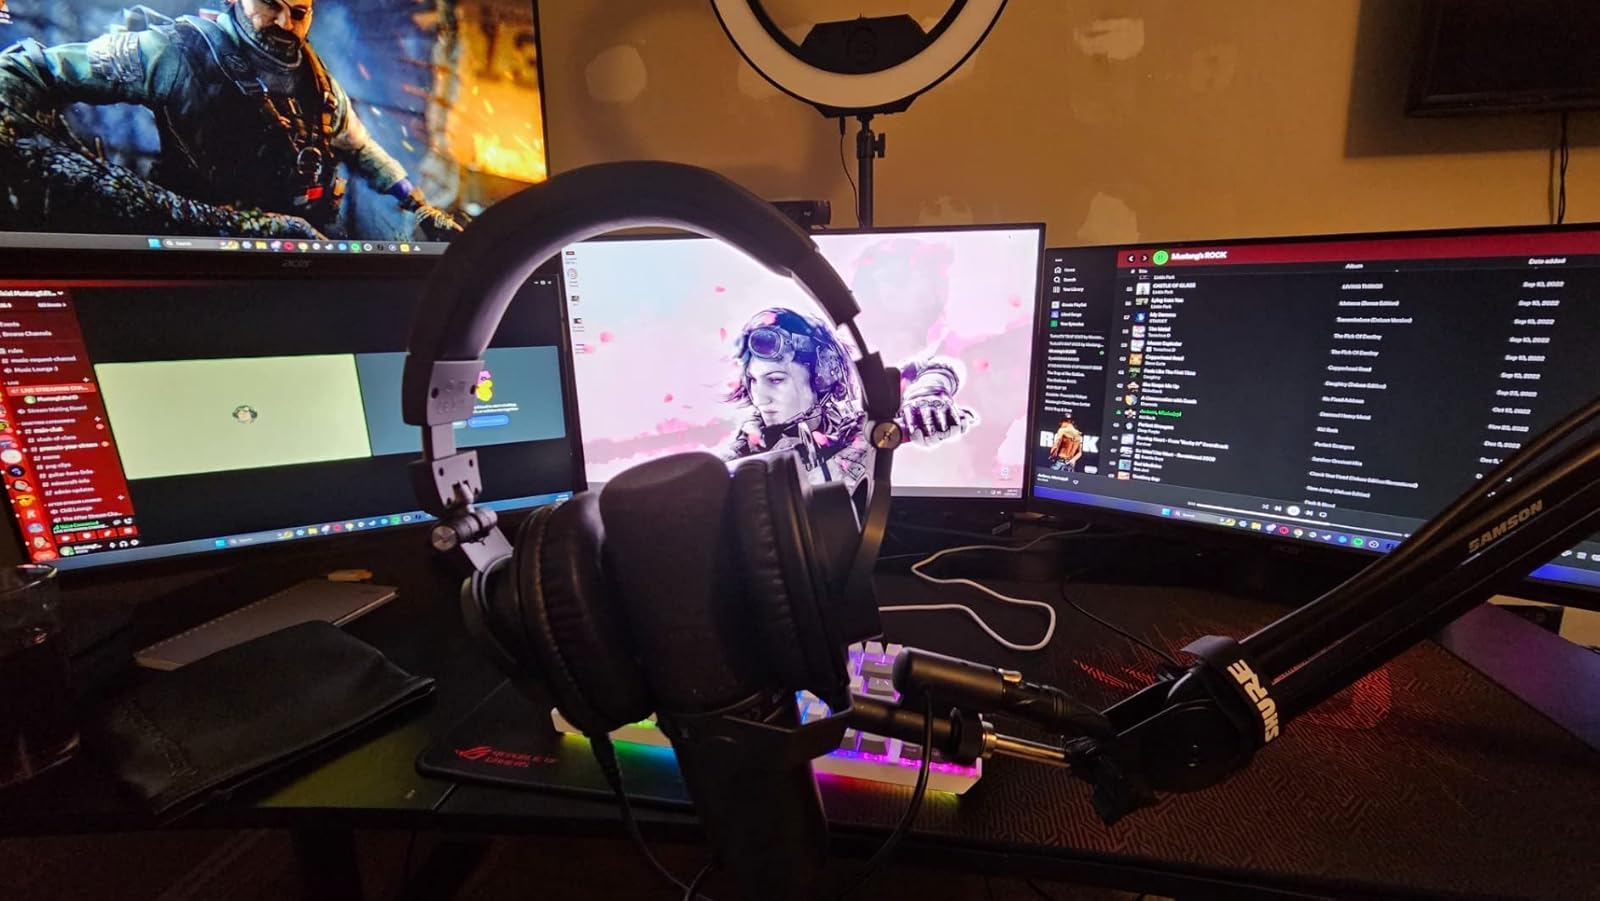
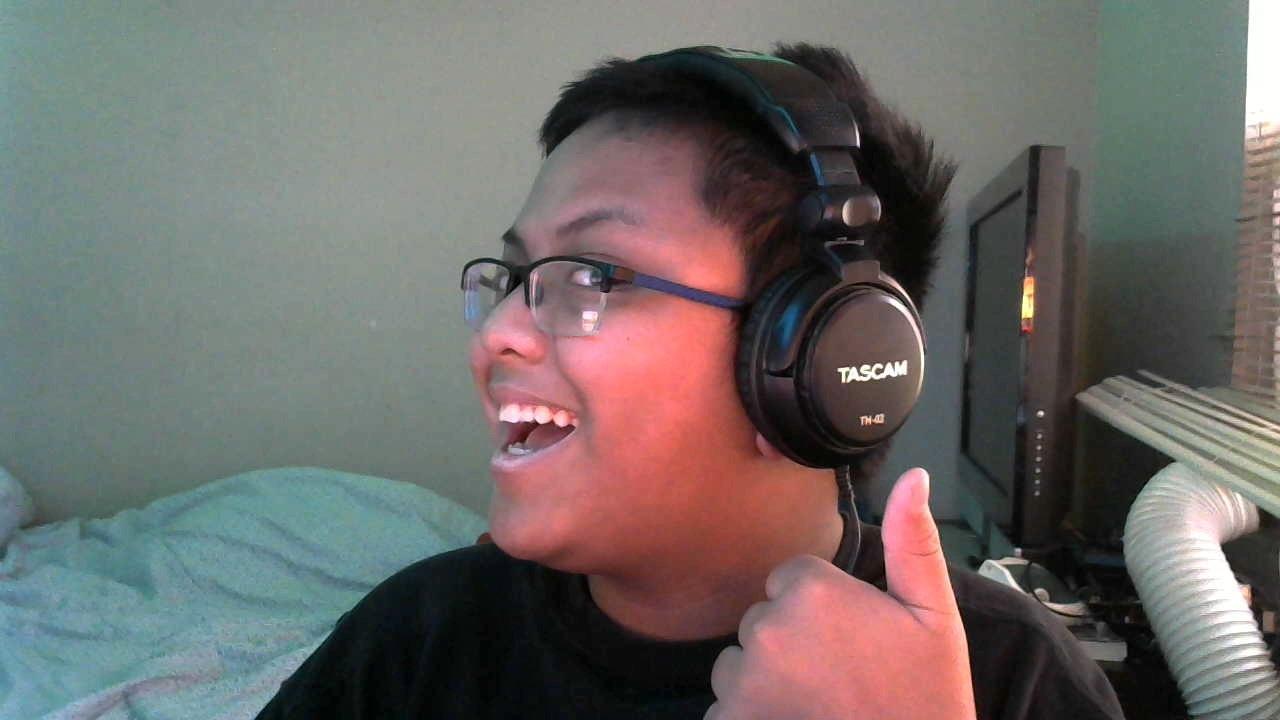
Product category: headphones
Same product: no